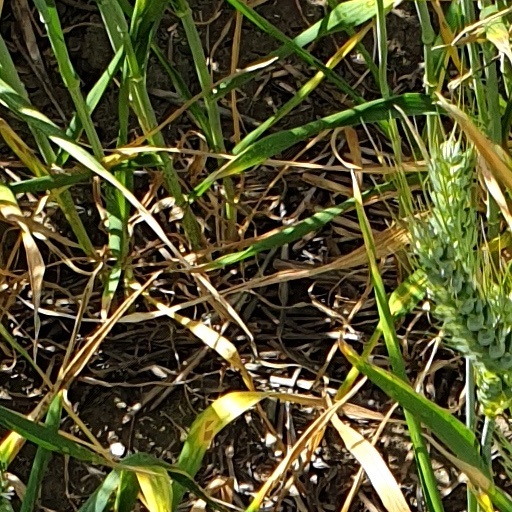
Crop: wheat